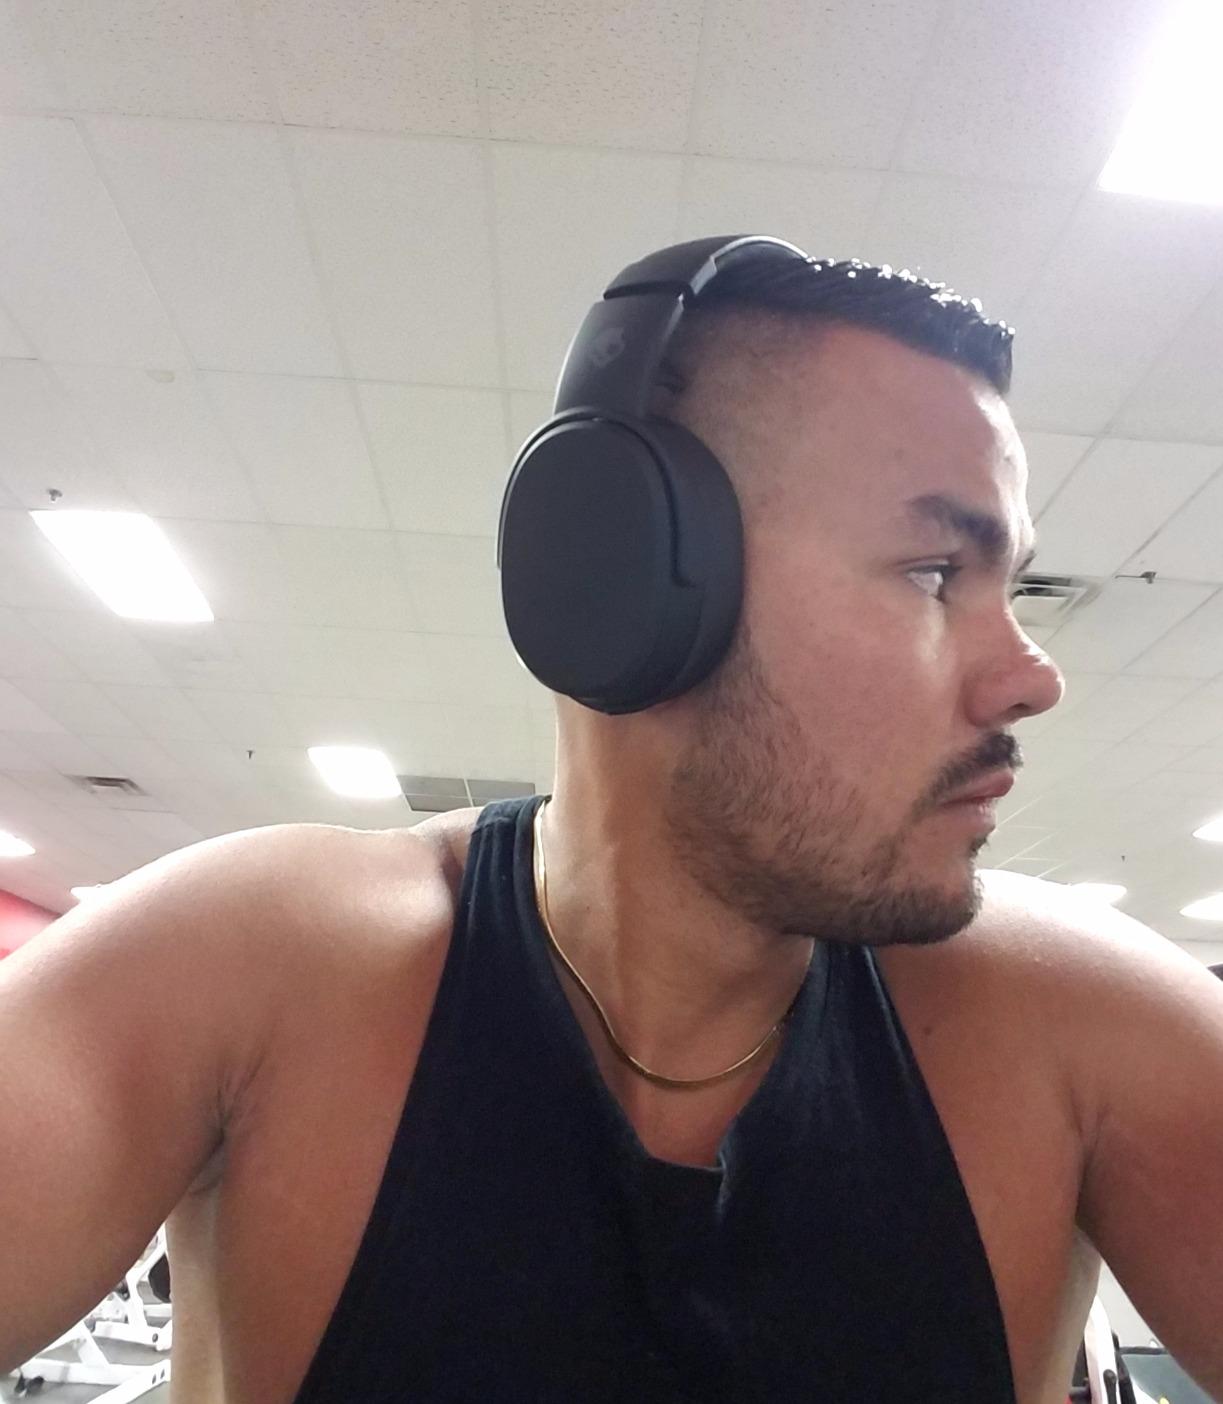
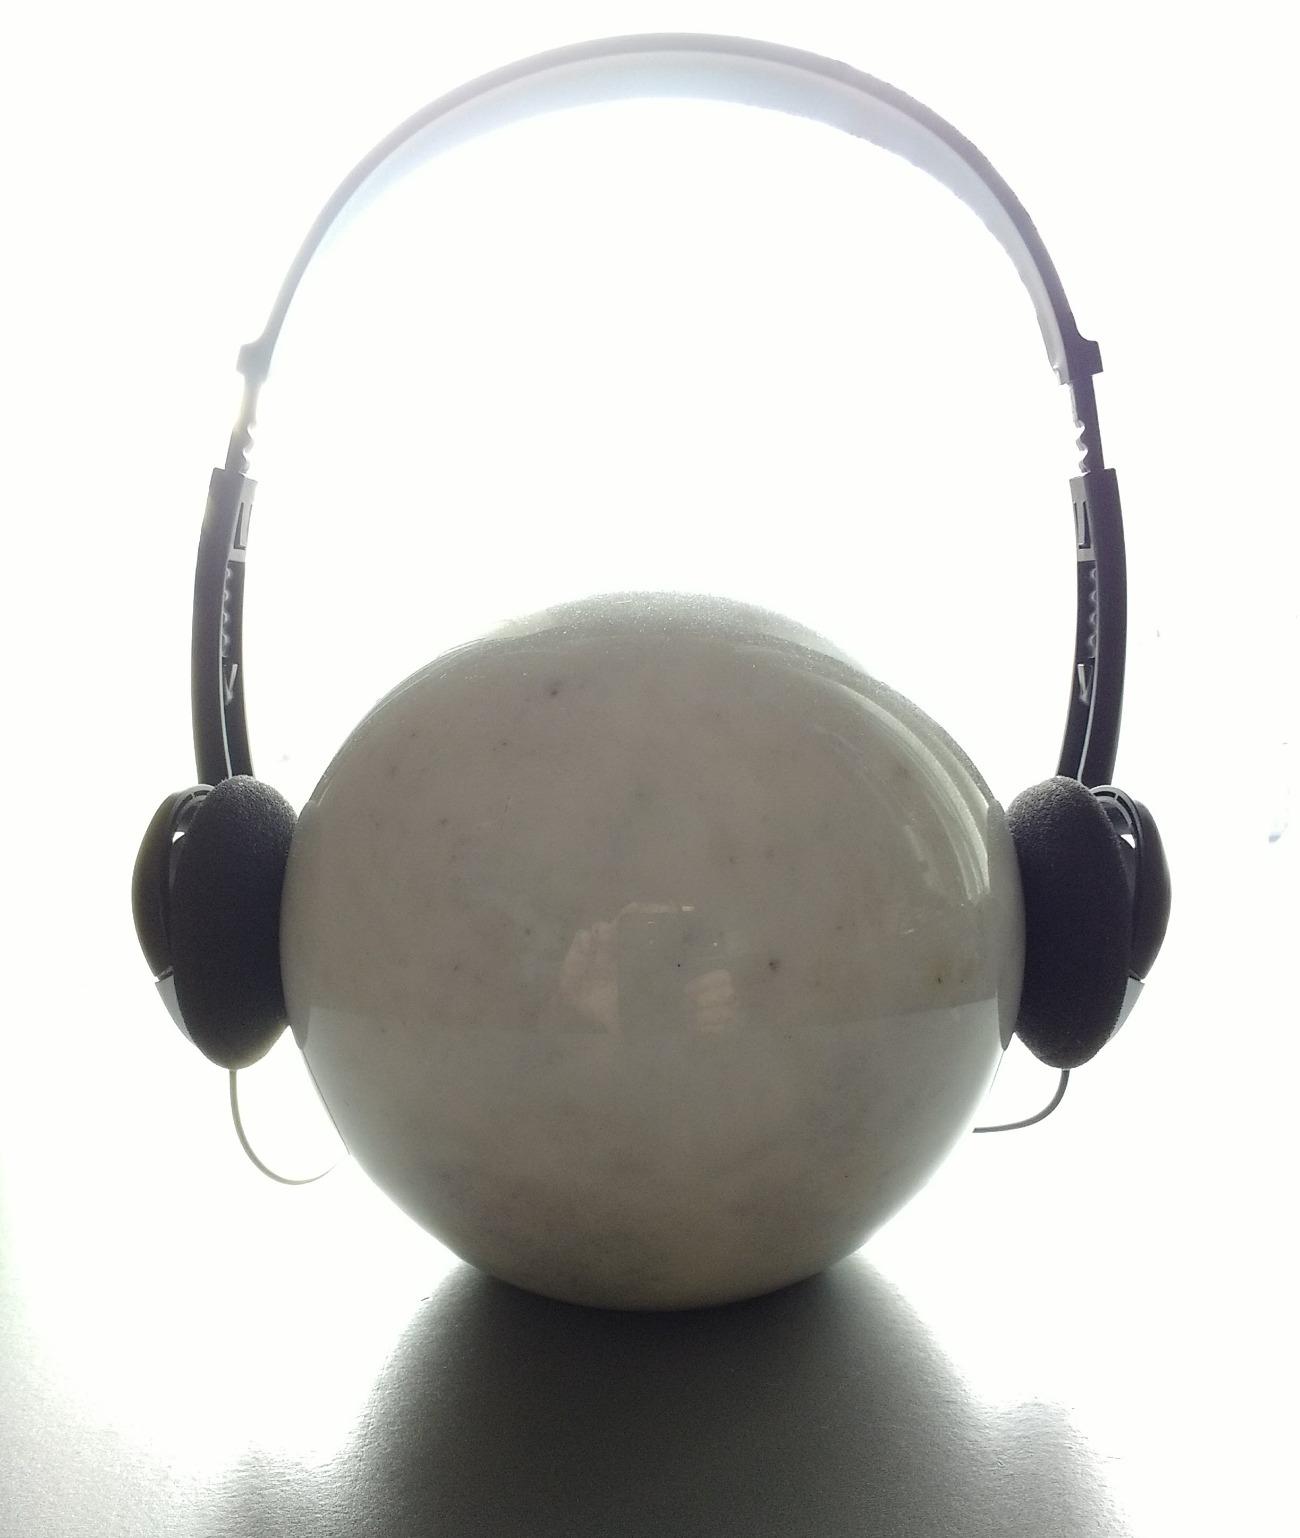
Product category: headphones
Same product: no